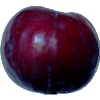
Label: Plum 2